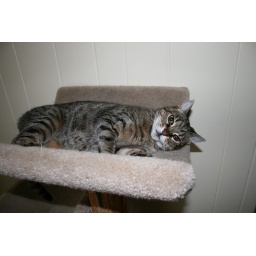
Dinah rolling around on the cat tree